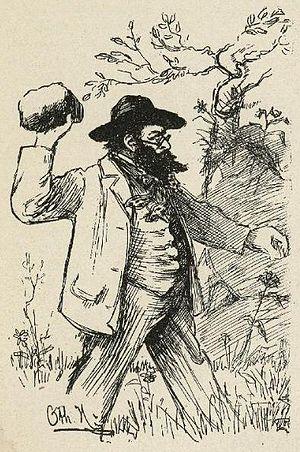
Amund Helland est un géologue, un homme politique et un écrivain norvégien. Il est essentiellement connu par ses travaux sur l'érosion glaciaire et le rôle des glaciers dans la formation des fjords, des lacs et des vallées. On lui doit aussi d'avoir commencé la série de livres Norges Land og Folk, qui fut publiée en 20 volumes entre 1885 et 1921.